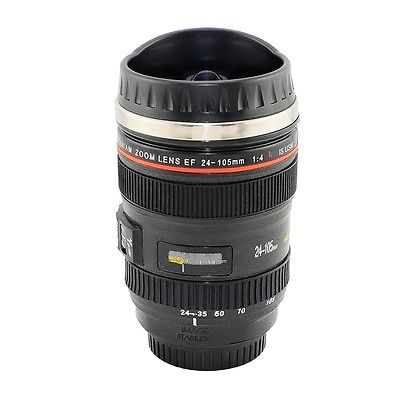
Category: mug